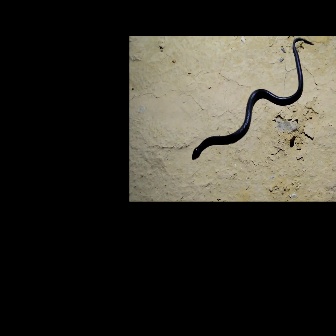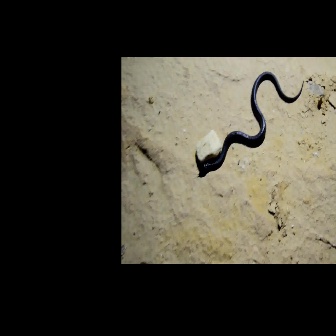
  Please identify the target specified by the bounding box [191,37,314,159] in the first image and locate it in the second image. Return the coordinates in [x_min,y_min,x_max,y_max] format.
Answer: [196,71,303,178]